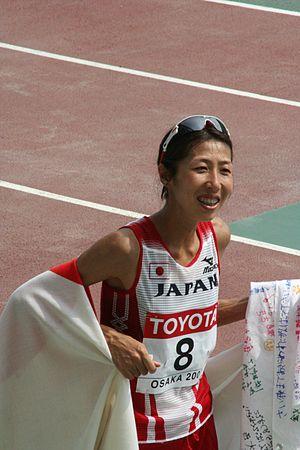
Reiko Tosa est une athlète japonaise, spécialiste du marathon. Elle mesure 1,65 m pour 51 kg.